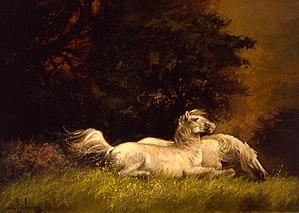
L'aurore, tableau peint en 1980 par André L'Archevêque (Huile, 35,5 cm x 45,7 cm).
André L’Archevêque, né le 12 avril 1923 à Montréal, mort le 7 mai 2015 à Laval, est un peintre et illustrateur québécois.